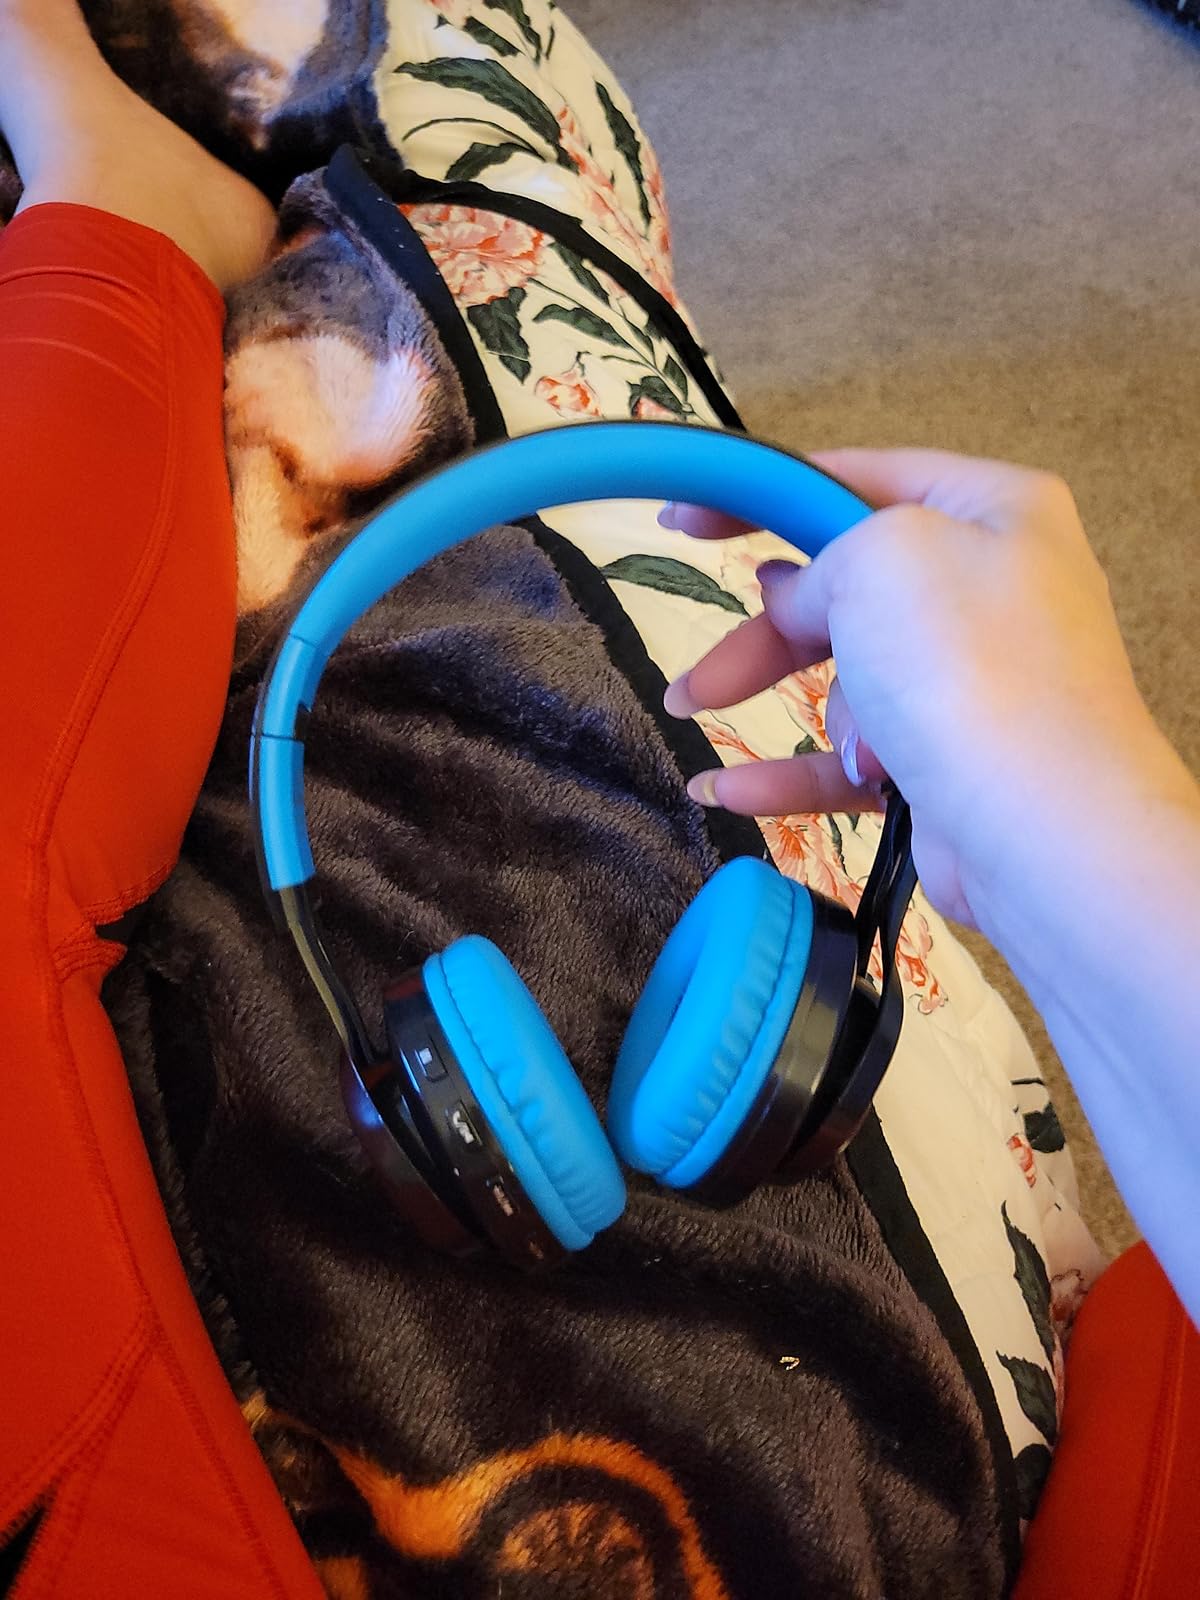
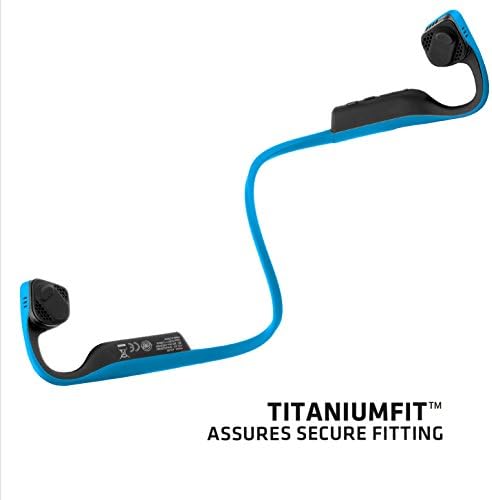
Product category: headphones
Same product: no